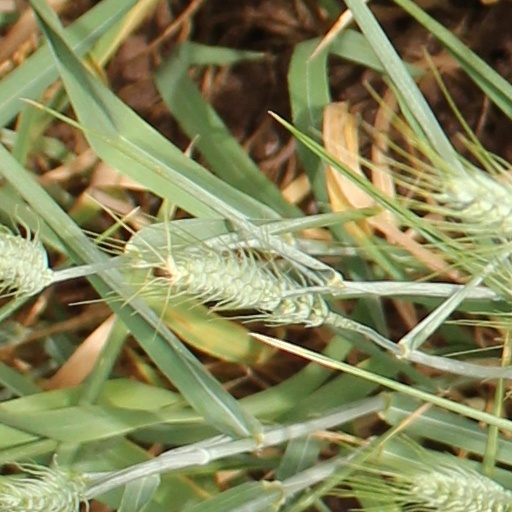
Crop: wheat